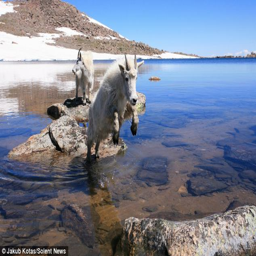
get to the back of the queue : a goat waits in line as another takes its turn to jump between the rocks